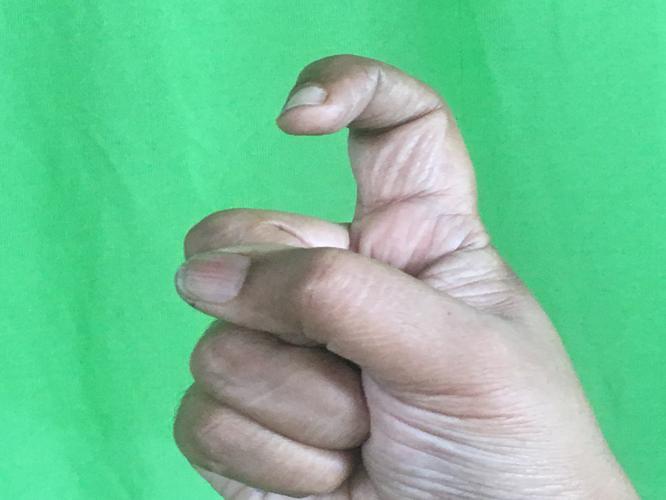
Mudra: Tamarachudam
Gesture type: single_hand